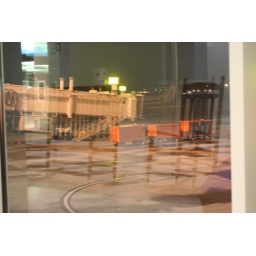
At the Knoxville airport - I thought the reflection of the rocking chairs in the window was pretty.